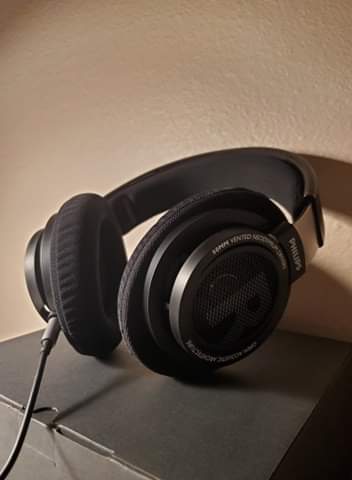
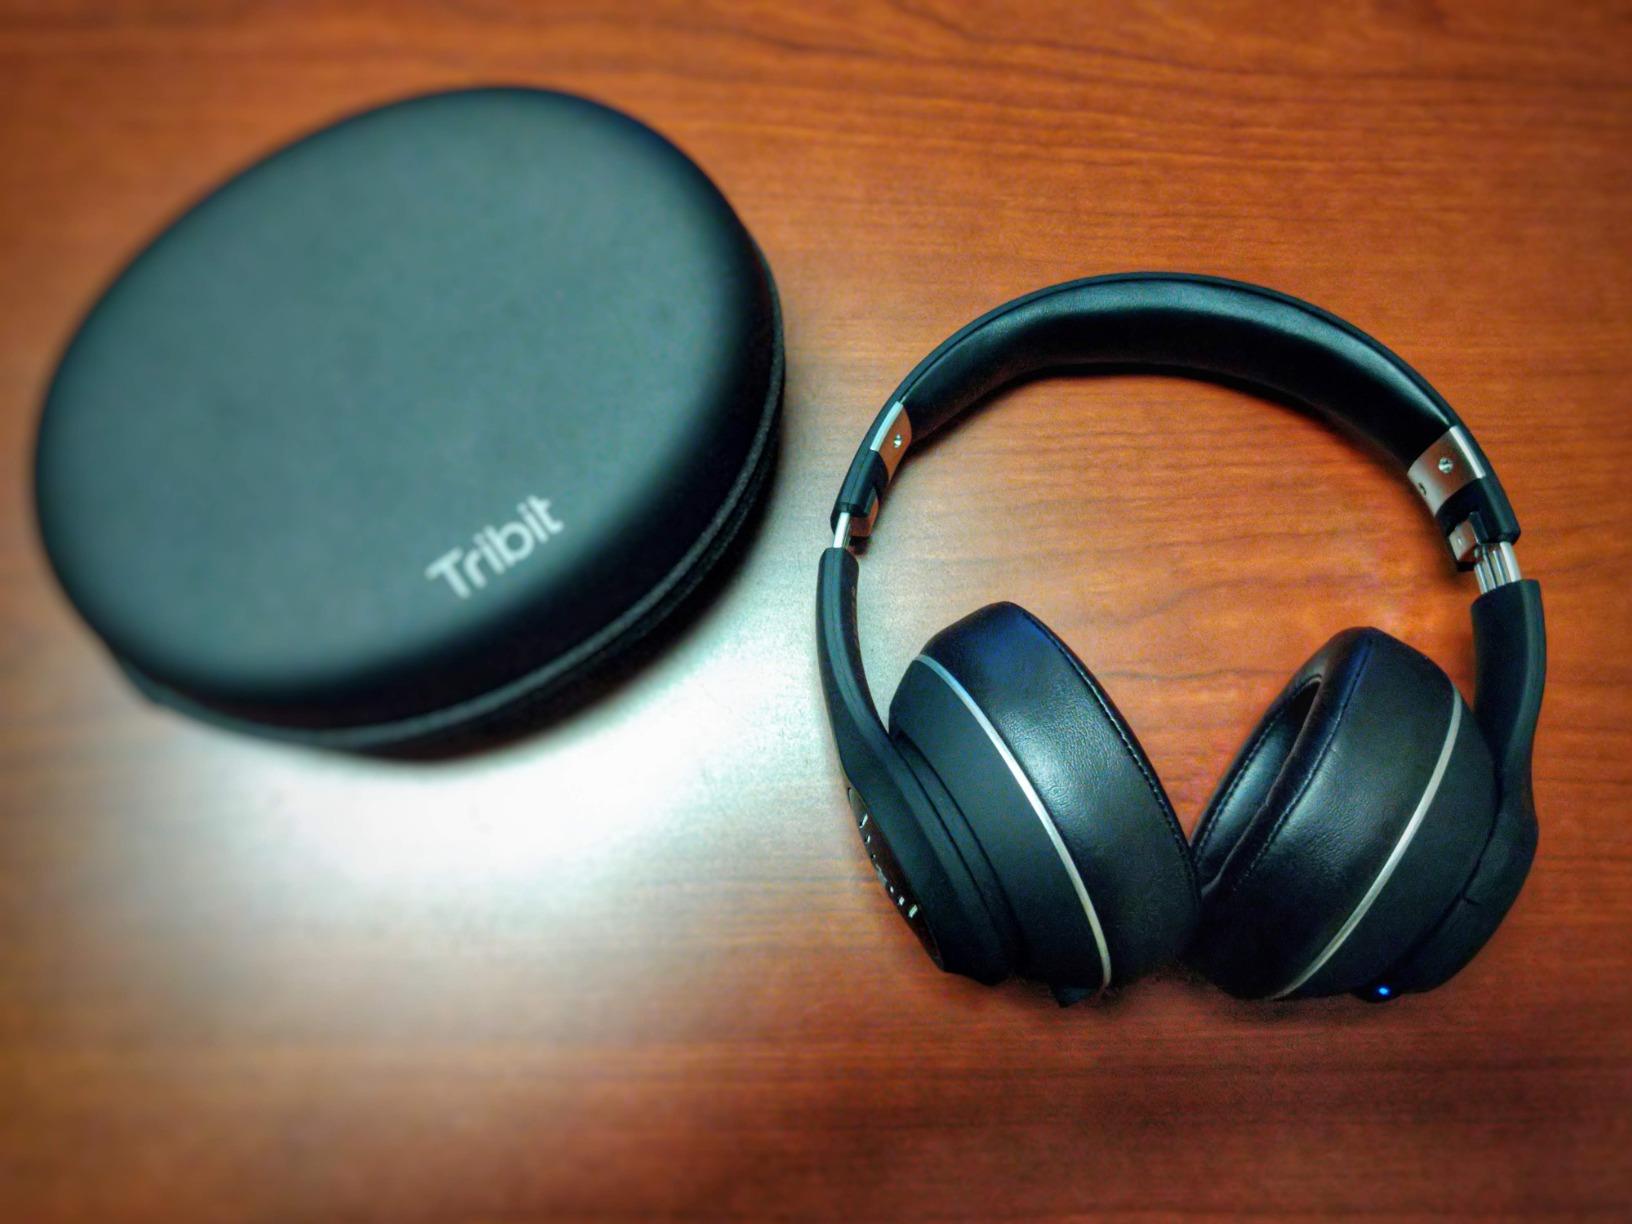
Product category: headphones
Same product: no